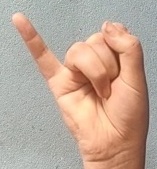
ASL sign: J